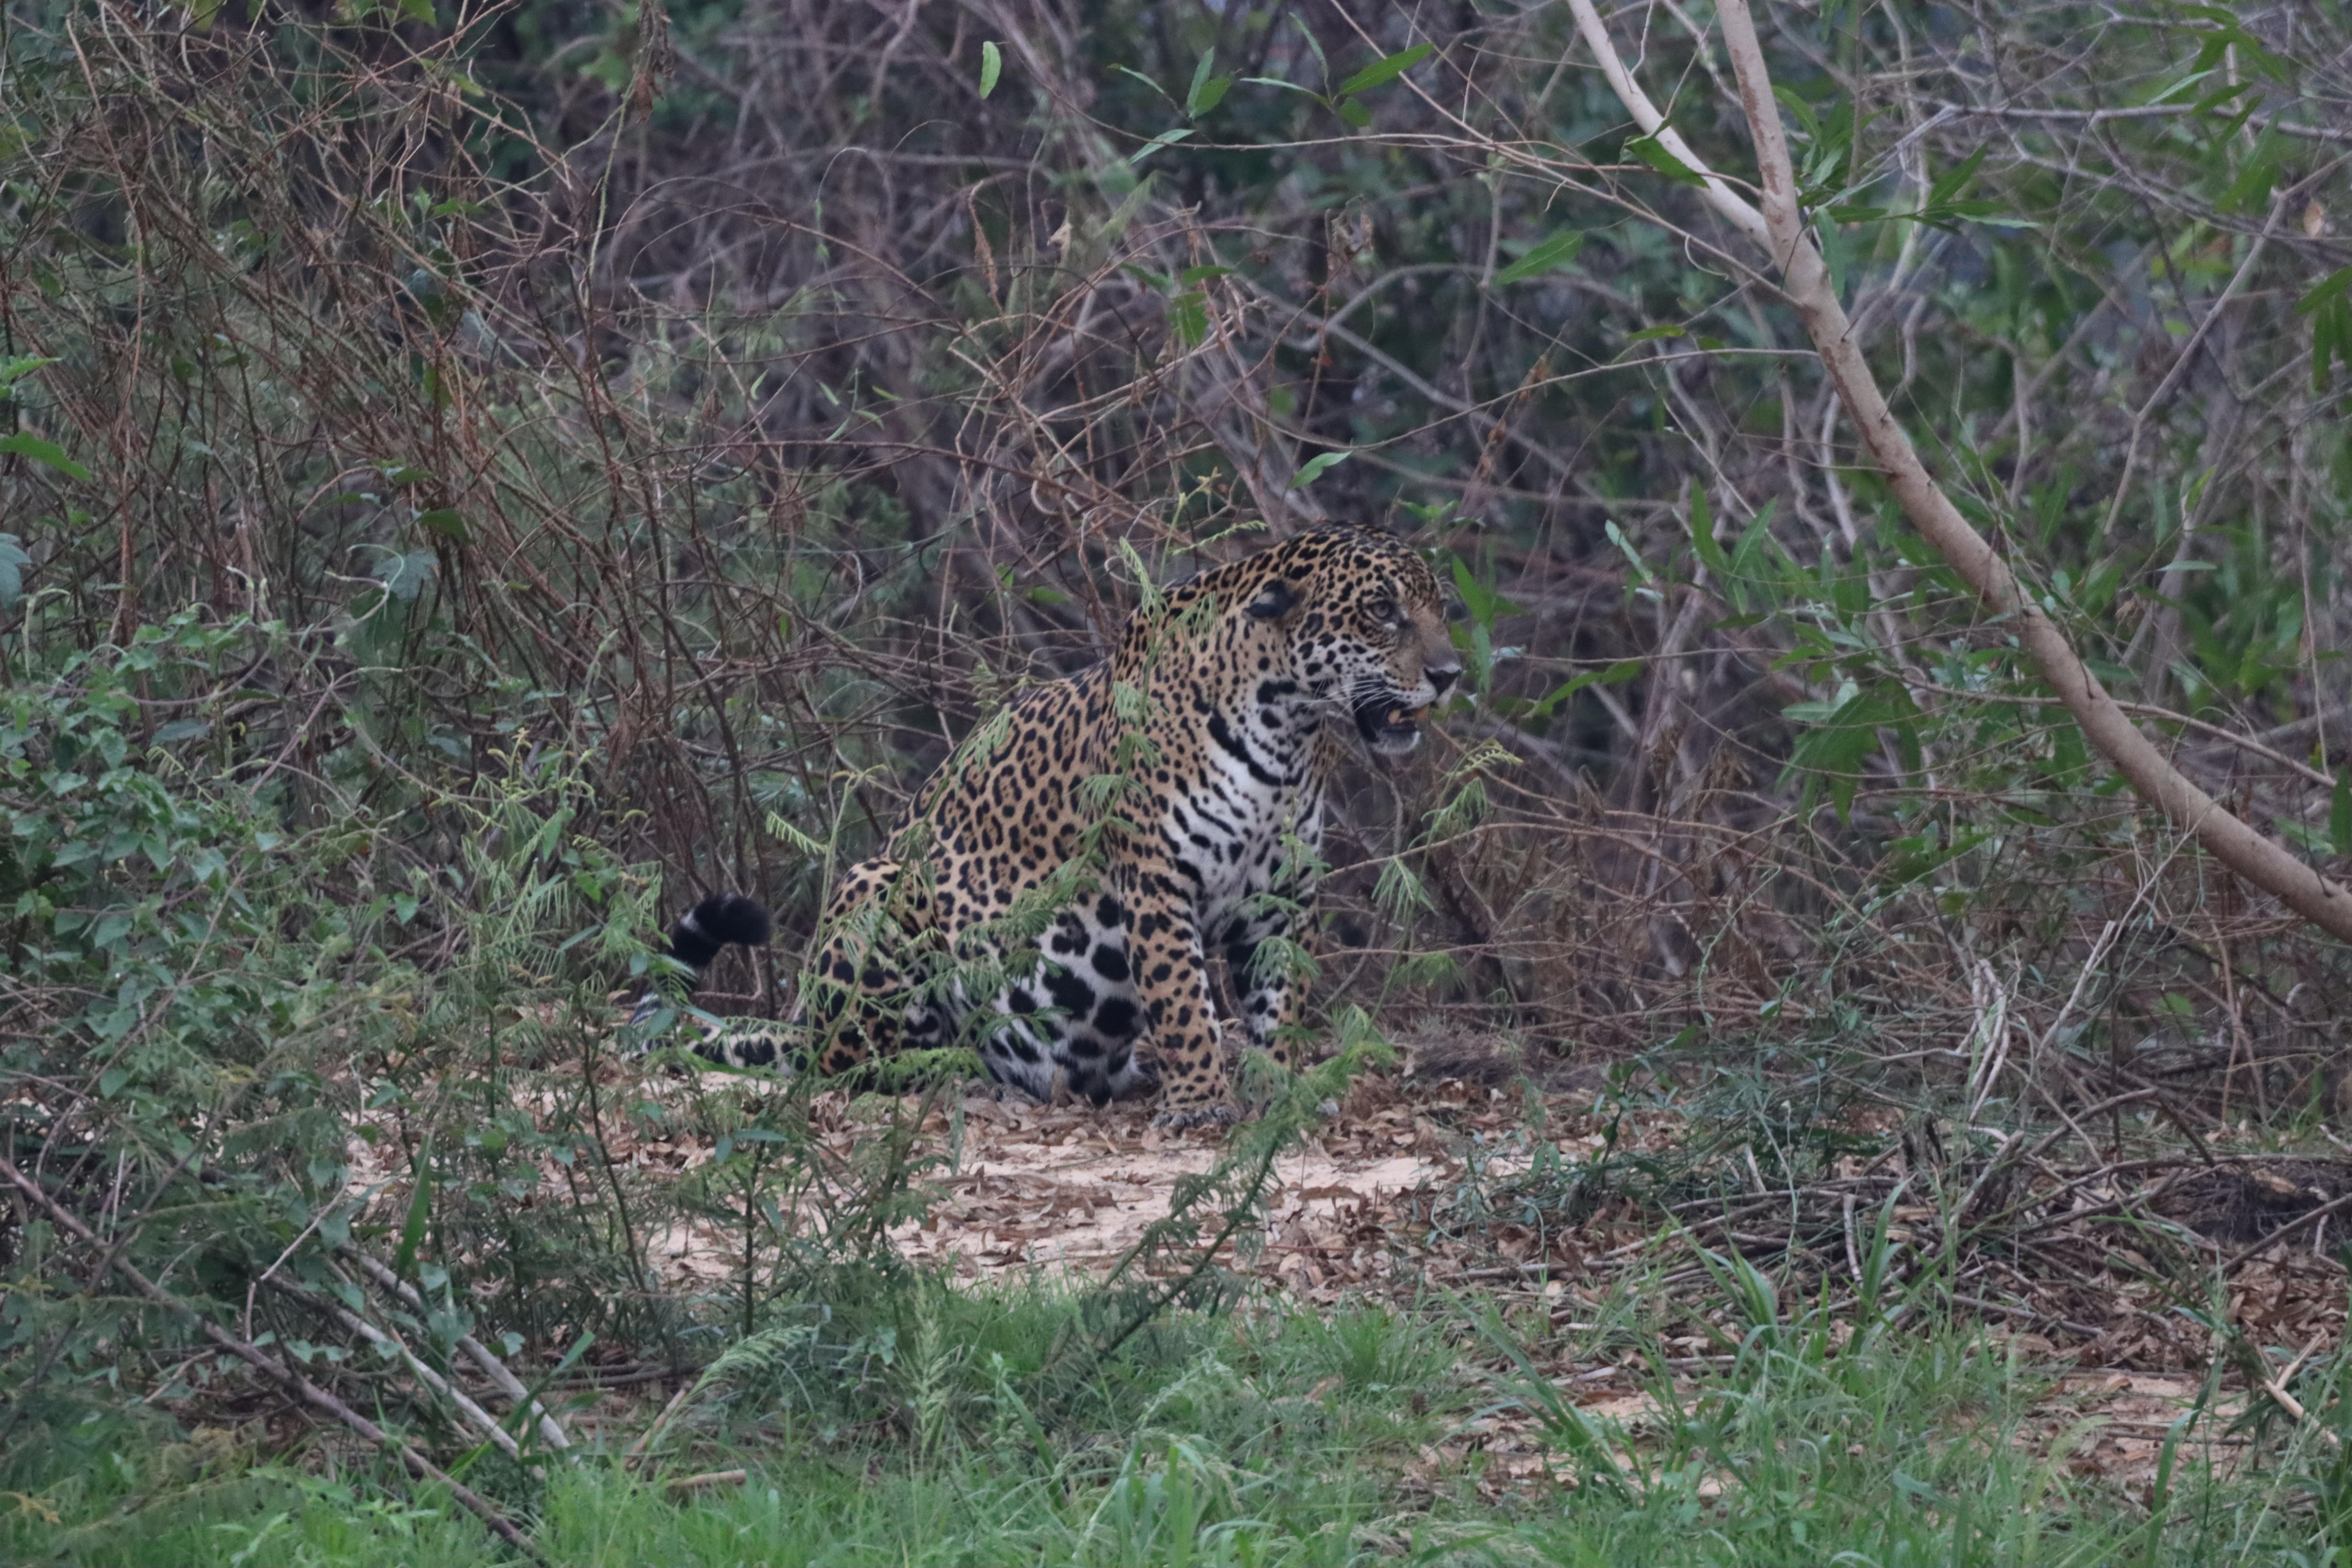
Jaguar: Pixana